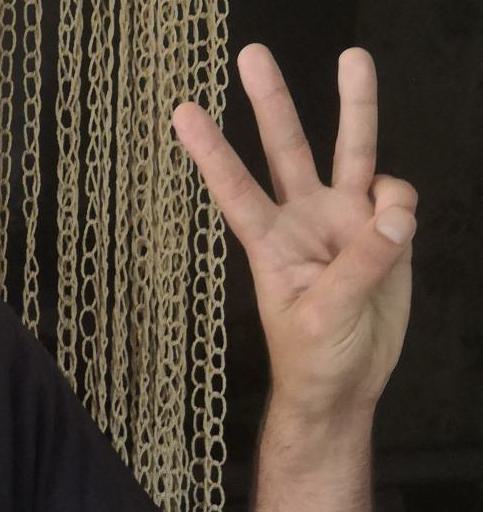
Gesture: three